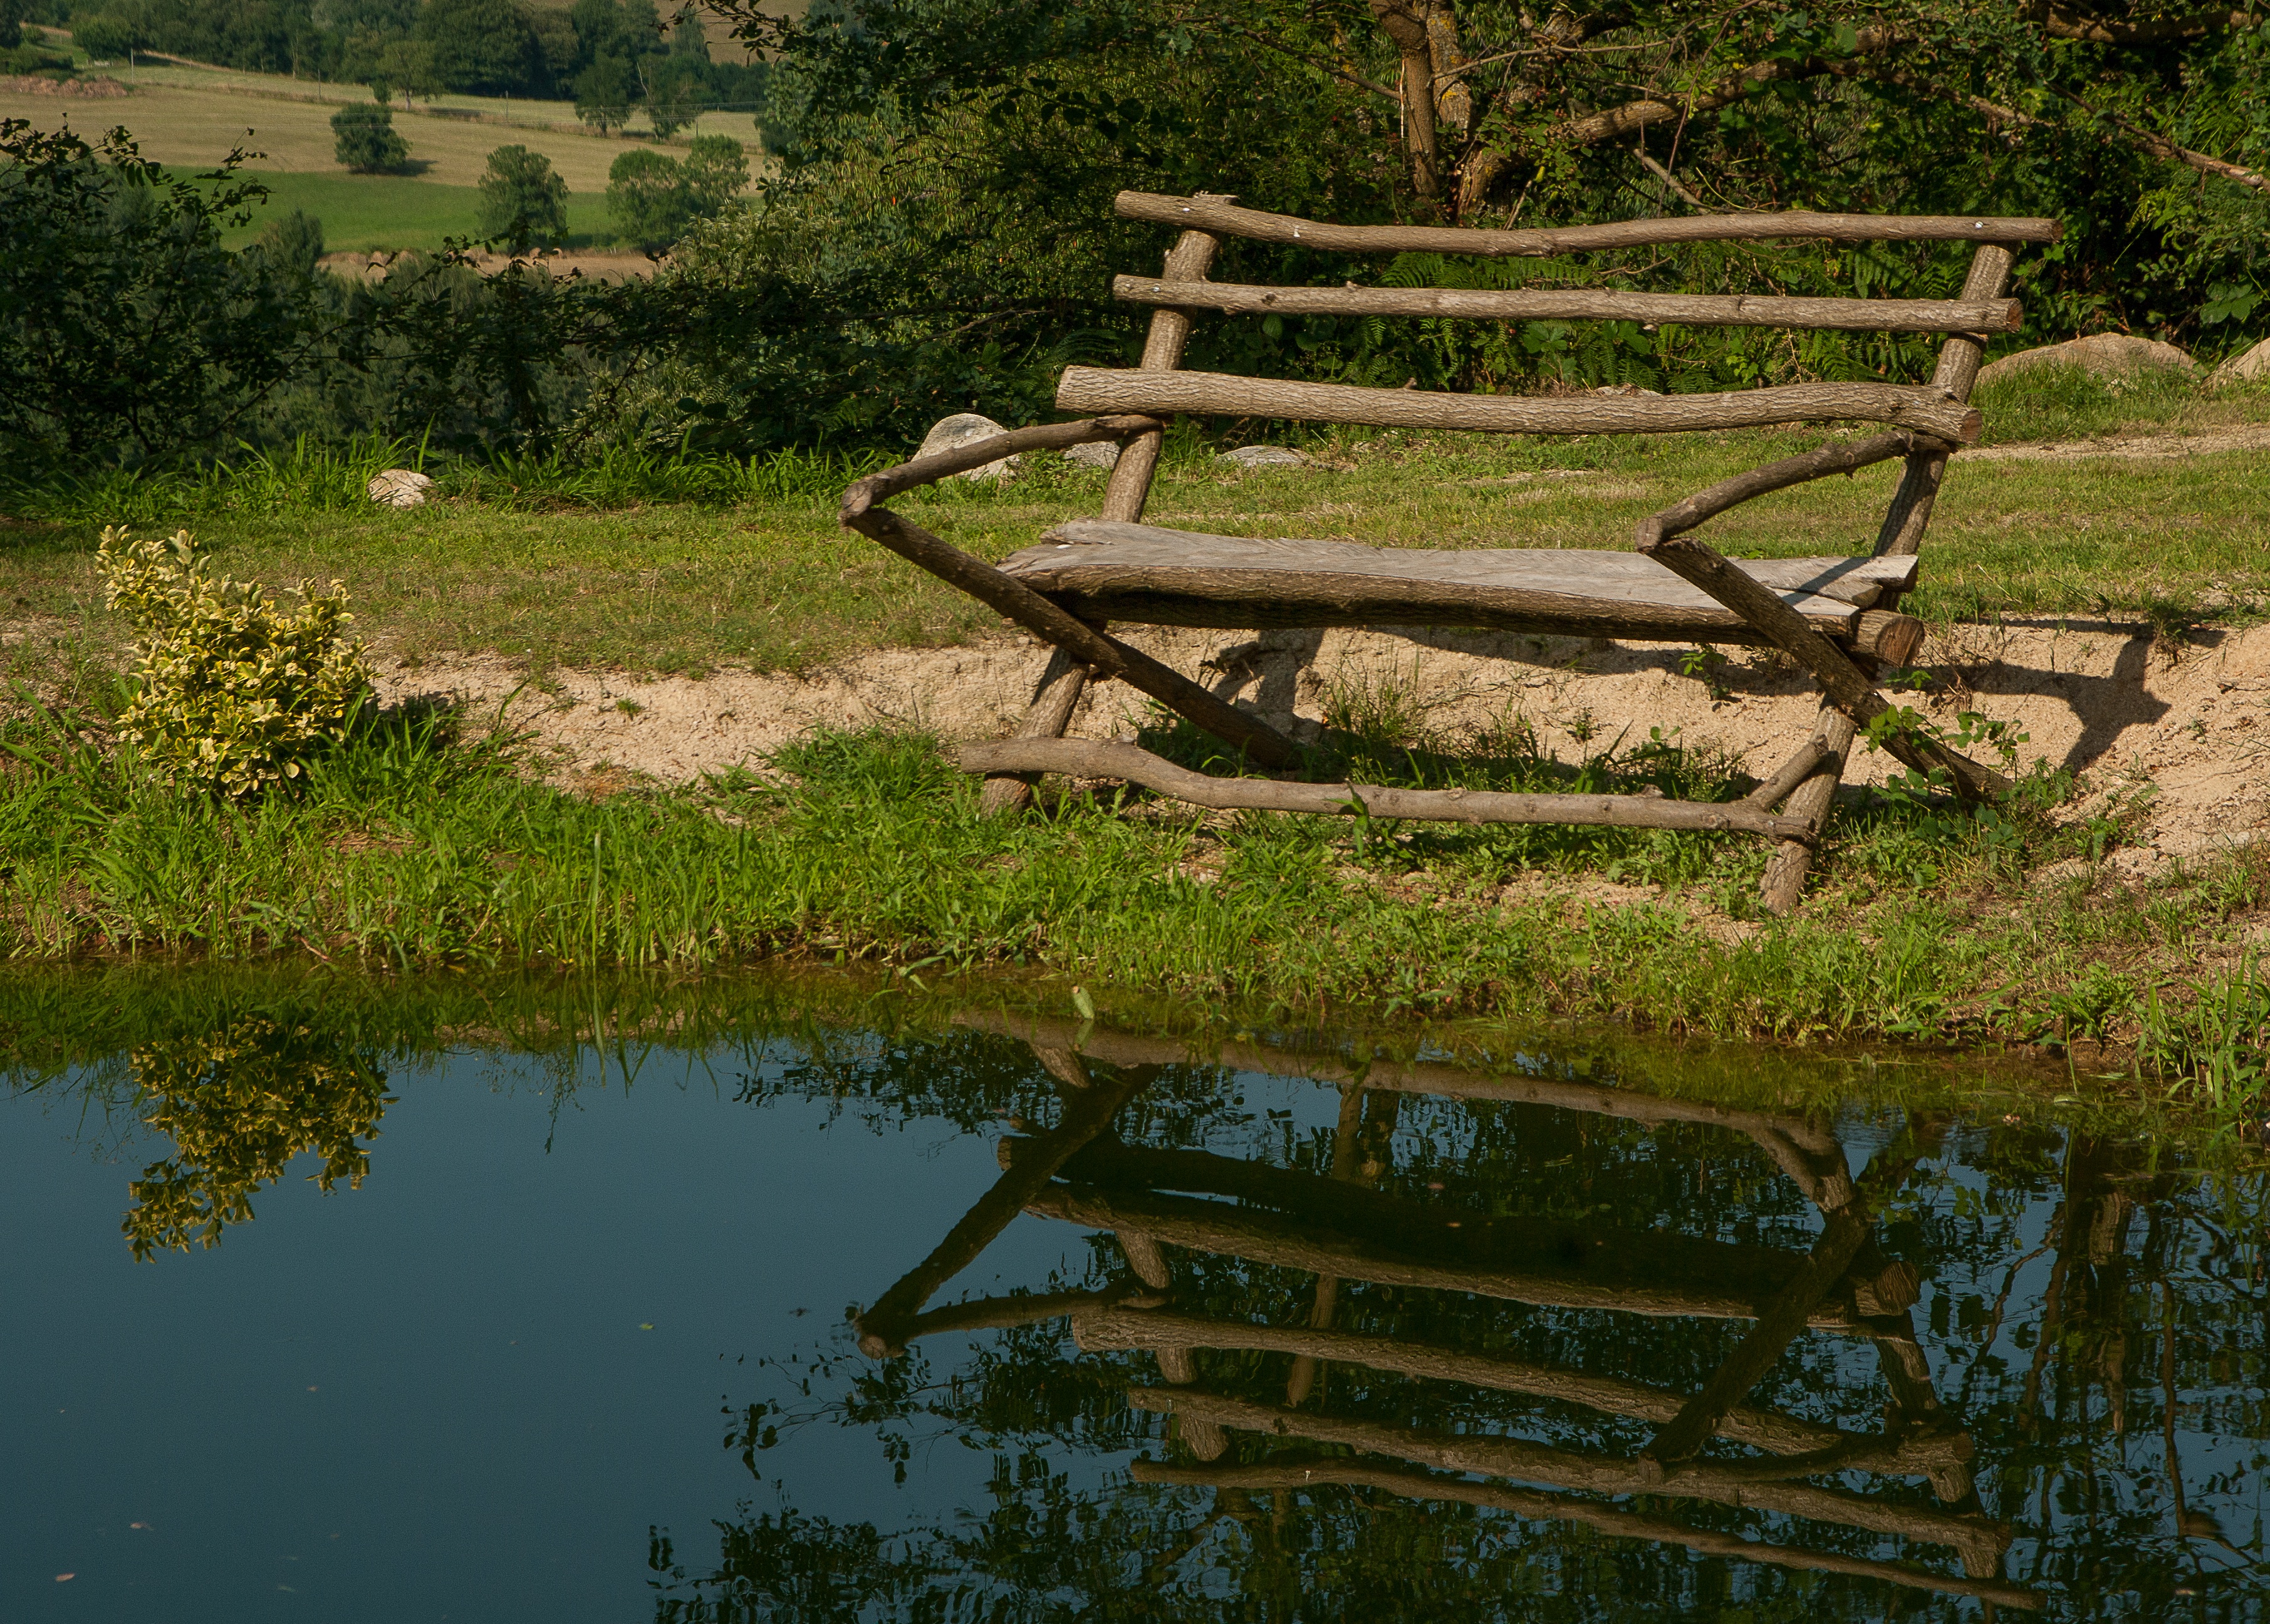
landscape, tree, nature, grass, wilderness, bench, lake, river, pond, reflection, wetland, reflections, woodland, rural area